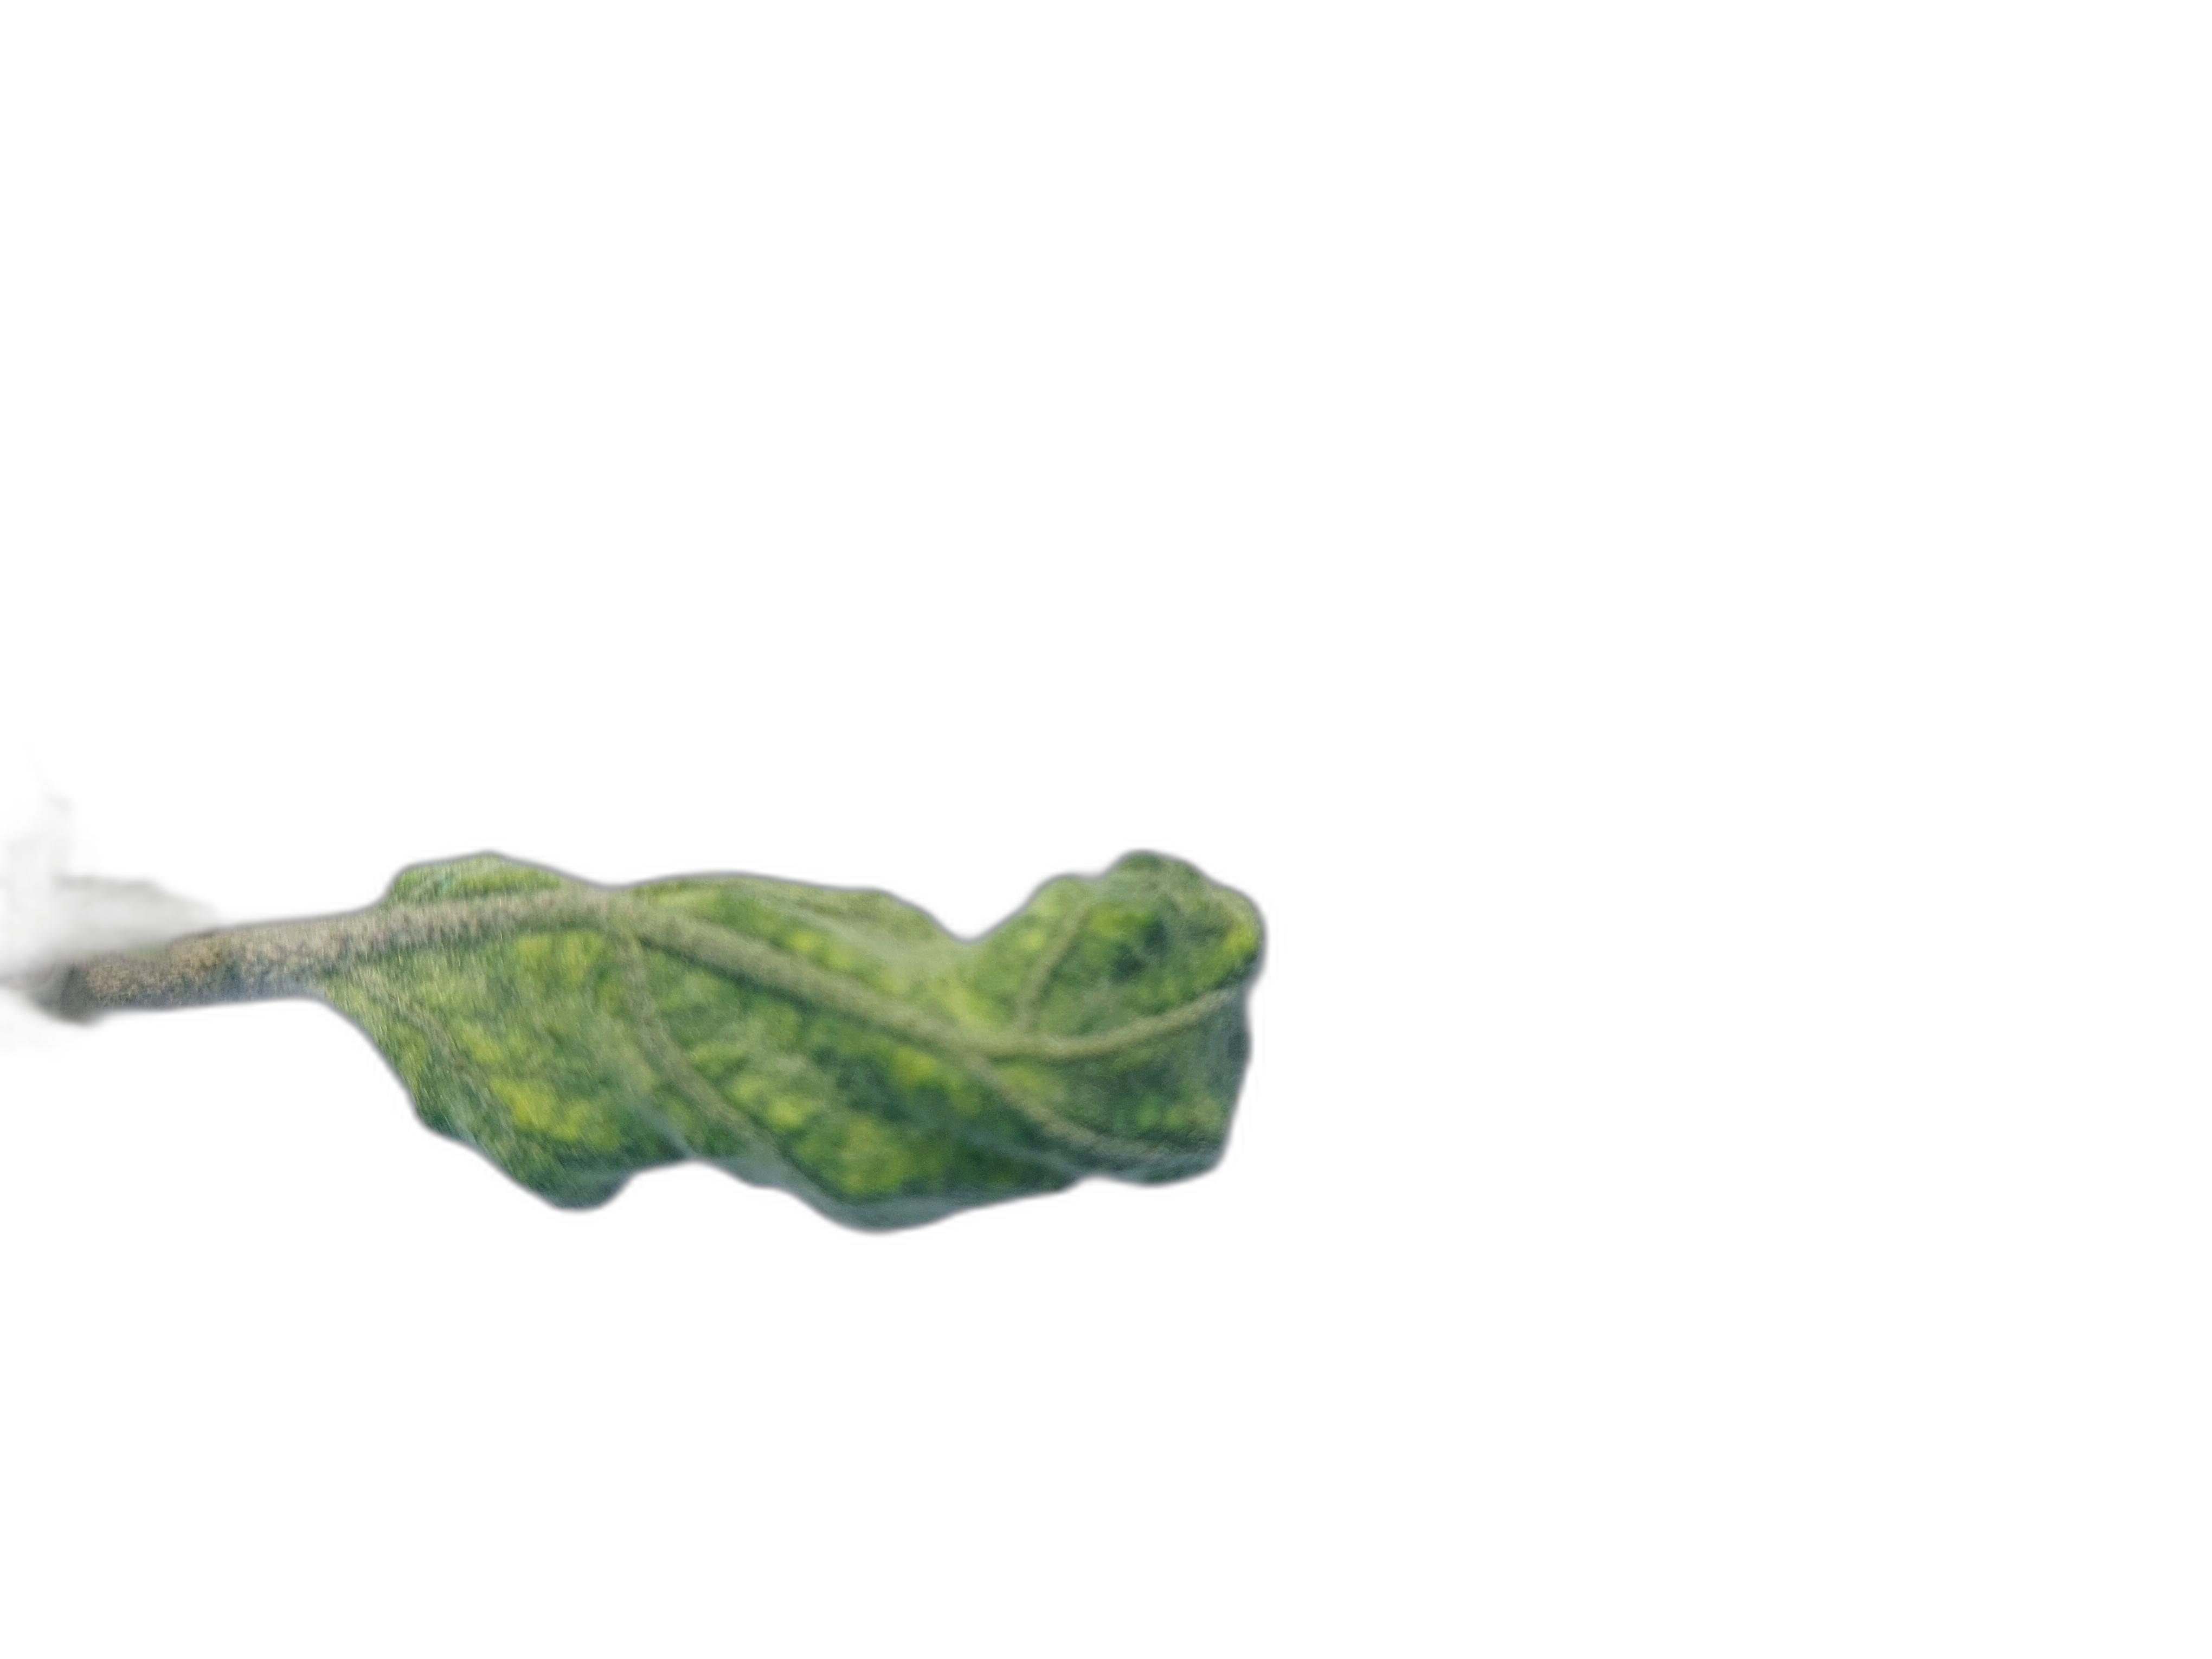
Label: Wilt Disease